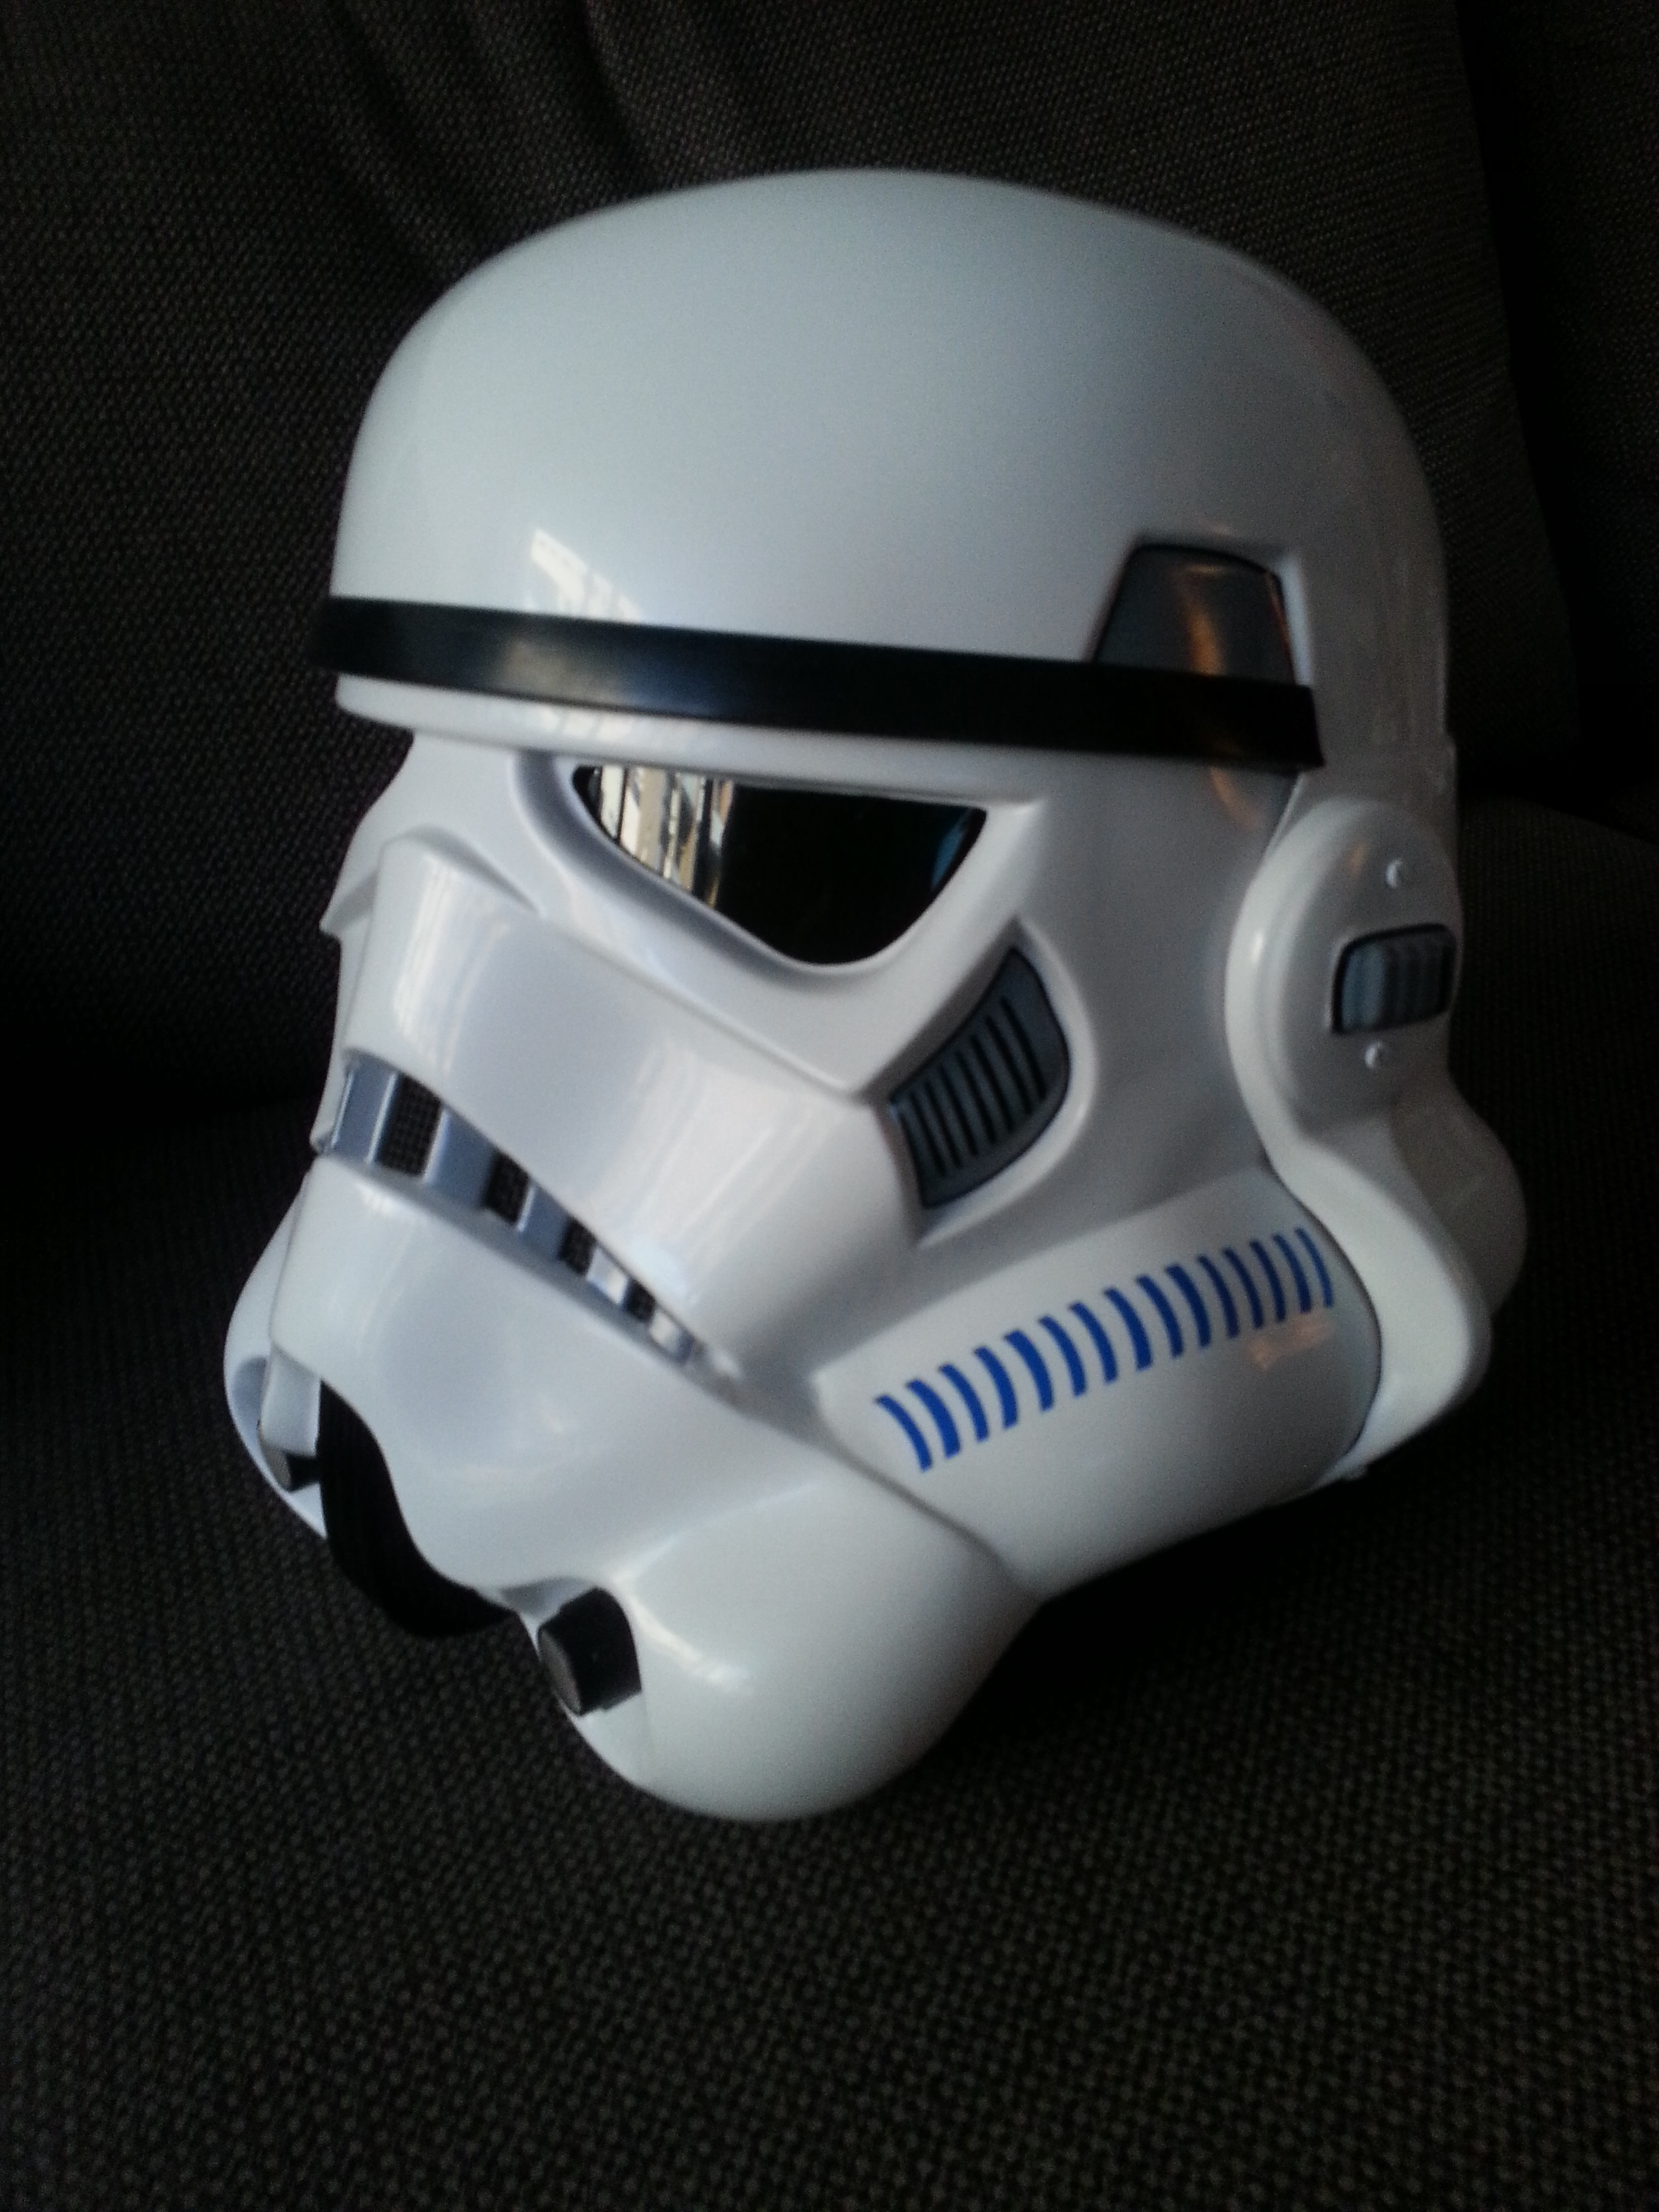
stormtrooper, helmet, protective gear in sports, personal protective equipment, headgear, protective equipment in gridiron football, motorcycle helmet, sports equipment, product, bicycle helmet, automotive design, football helmet, product design, ski helmet, football equipment and supplies, lacrosse helmet, automotive exterior, face mask, vehicle, bicycles equipment and supplies